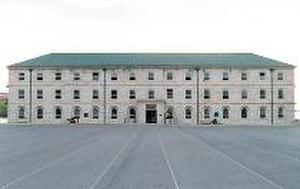
Cet article recense les lieux patrimoniaux de Kingston inscrits au répertoire des lieux patrimoniaux du Canada, qu'ils soient de niveau provincial, fédéral ou municipal.